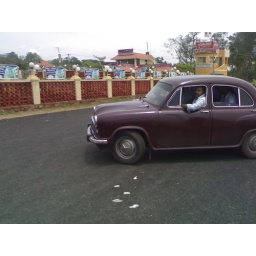
Joby in action... do ask Rakesh what happened when he tried to close the door of that car